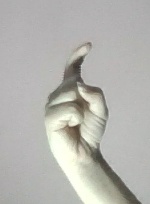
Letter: ra